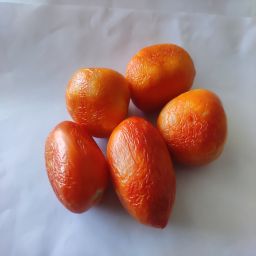
Crop: Tomato
Quality: Old